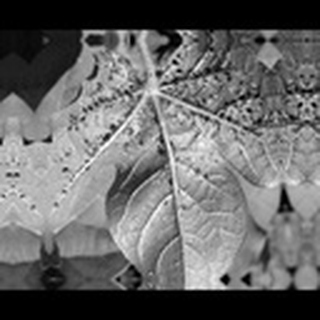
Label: cotton_aphids